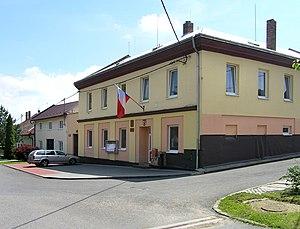
Troubky-Zdislavice est une commune du district de Kroměříž, dans la région de Zlín, en République tchèque. Sa population s'élevait à 454 habitants en 2018.